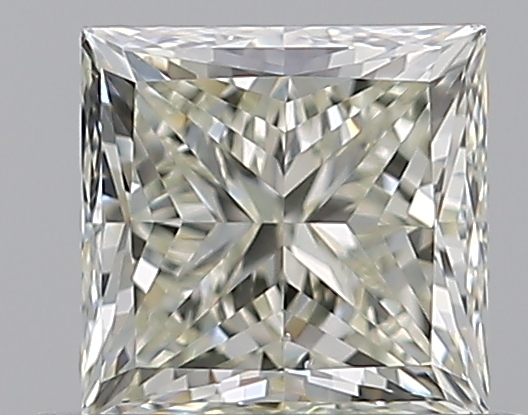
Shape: princess
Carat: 0.7
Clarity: VS2
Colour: L
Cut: EX
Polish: EX
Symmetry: VG
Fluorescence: N
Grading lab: GIA
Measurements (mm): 4.76 x 4.64 x 3.43